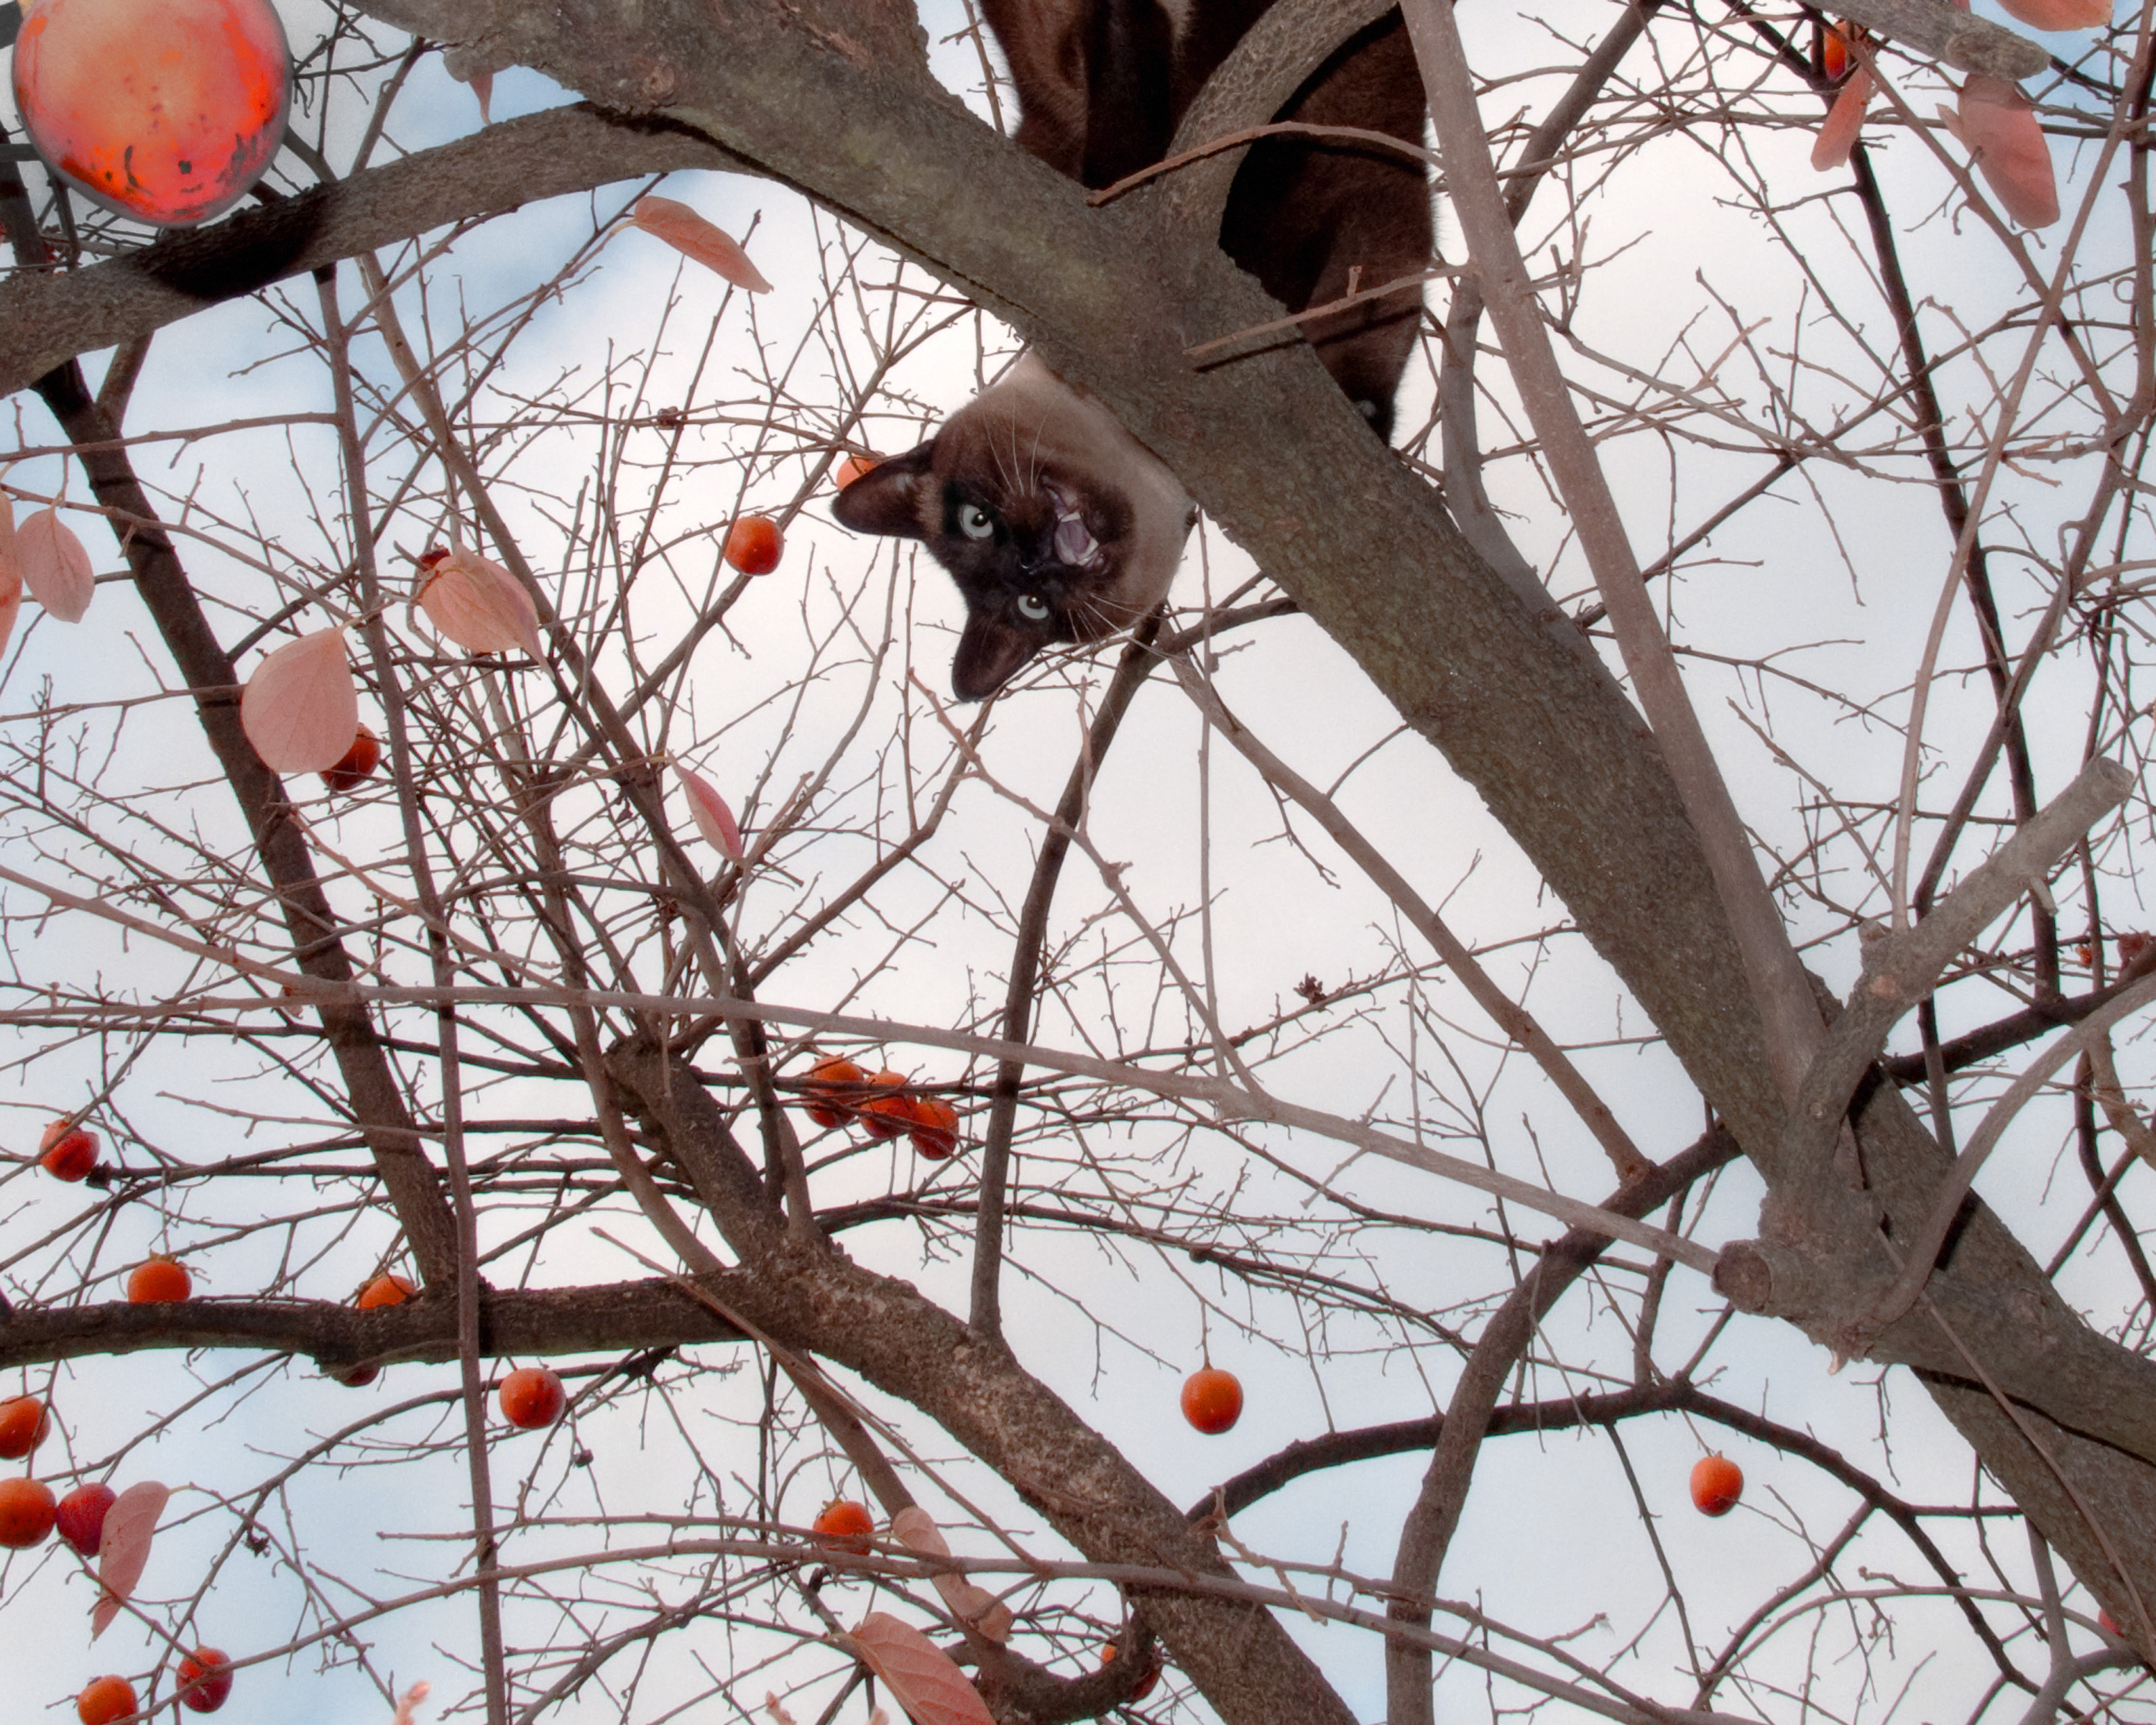
tree, branch, blossom, snow, winter, bird, plant, leaf, flower, spring, autumn, season, woody plant, perching bird